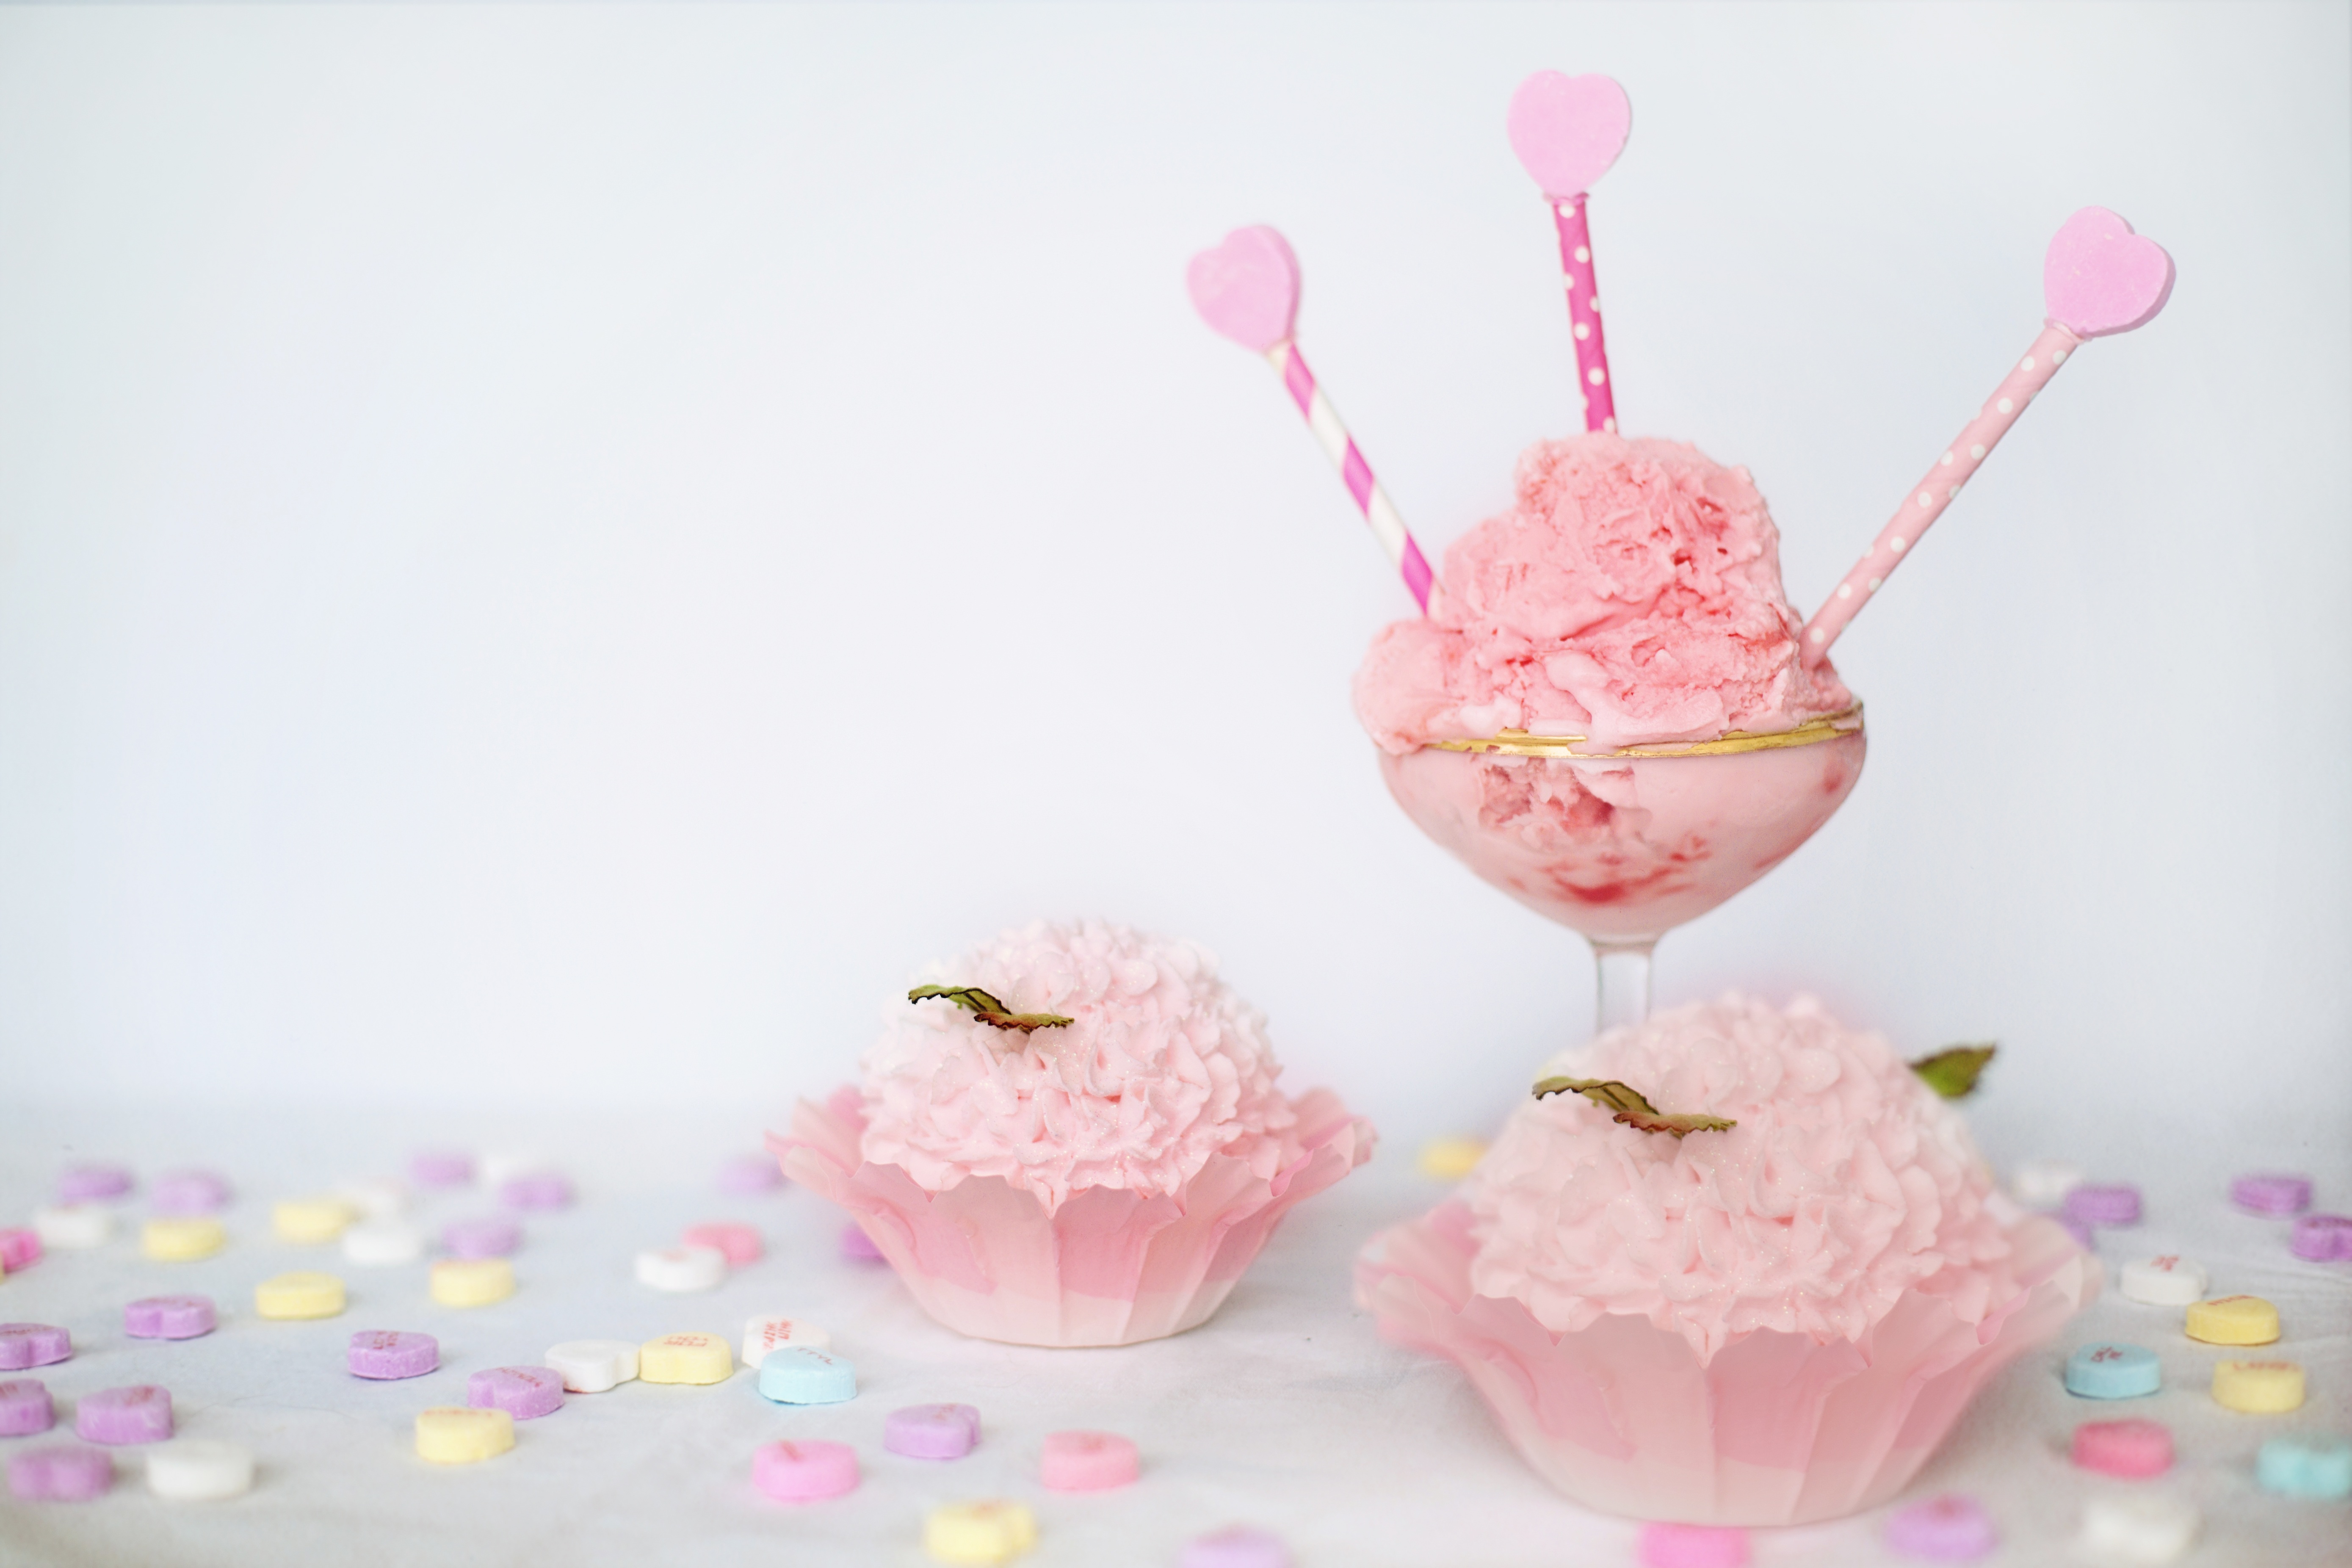
sweet, flower, petal, celebration, decoration, food, pink, ice cream, dessert, delicious, cake, ice cream cone, design, sweets, icing, party, hearts, candy, valentine, birthday, cupcakes, sweetness, yummy, flavor, valentine's day, buttercream, cake decorating, pink ice cream